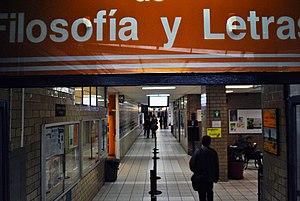
L'entrée principale de la Faculté de Philosophie et Lettres de l'UNAM.
La Faculté de philosophie et de lettres de l’Université nationale autonome du Mexique est la faculté chargée de l’enseignement et la recherche en littératures et en philosophie. Fondée en 1924, elle est issue de l’école nationale des Hautes Études, fondée en 1910, au sein de l'Université de Mexico.